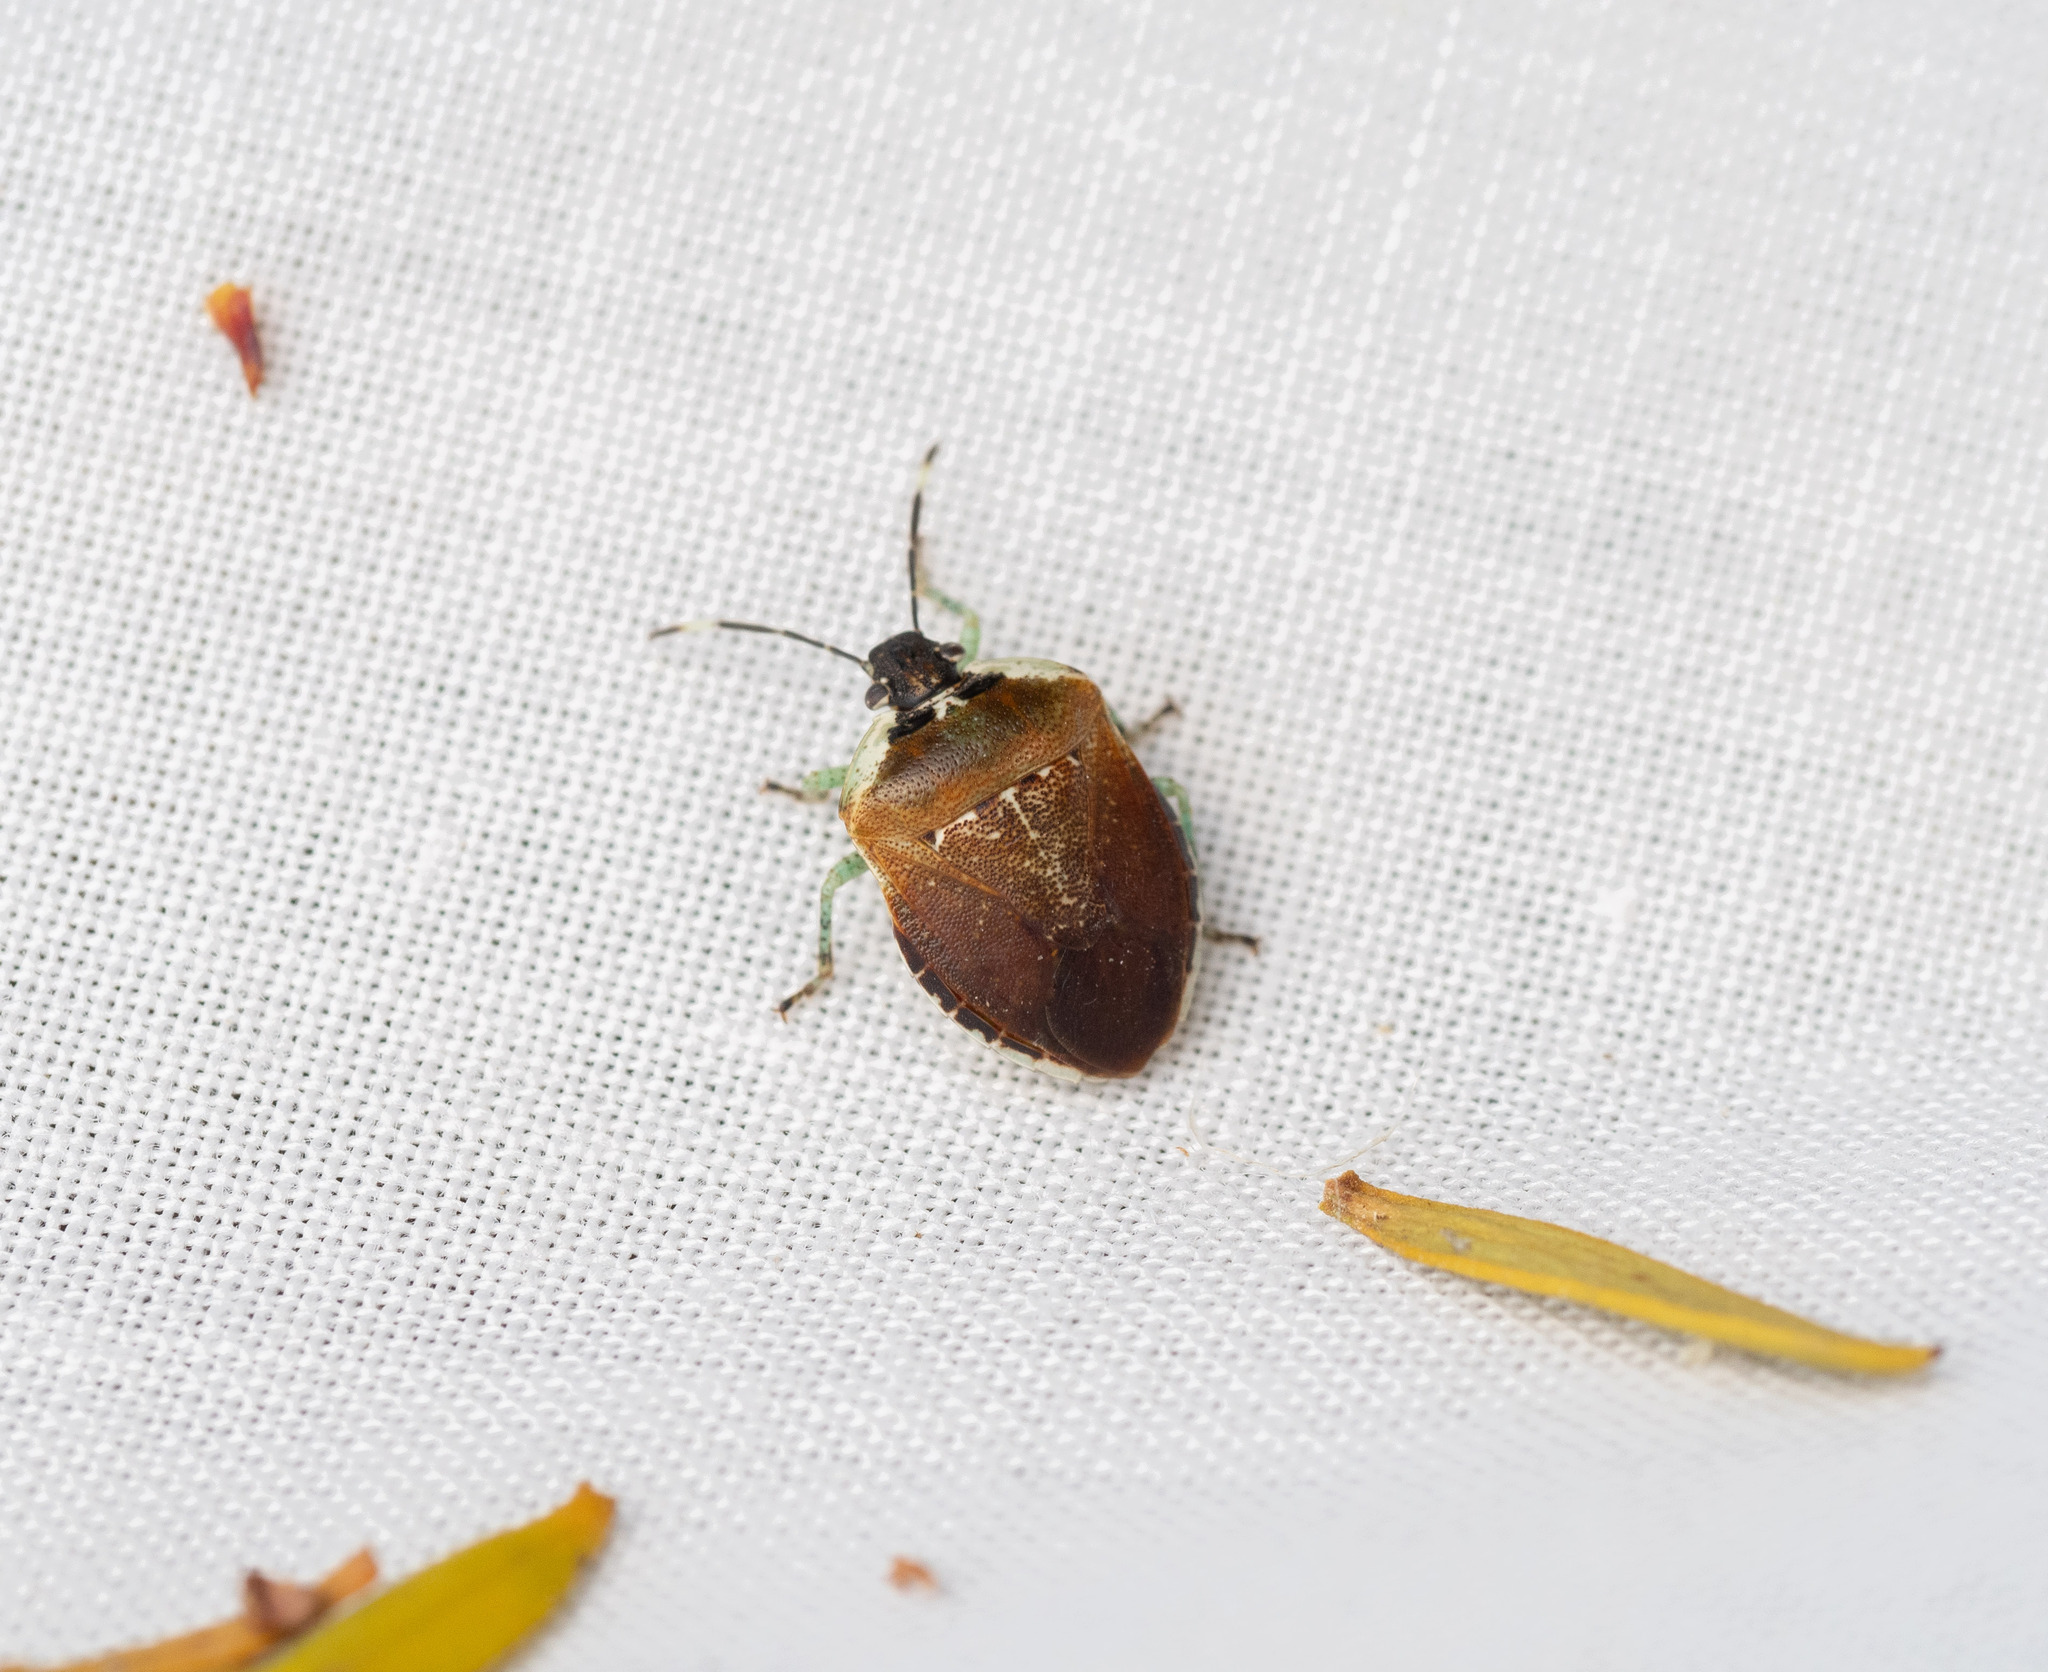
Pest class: stink_bug